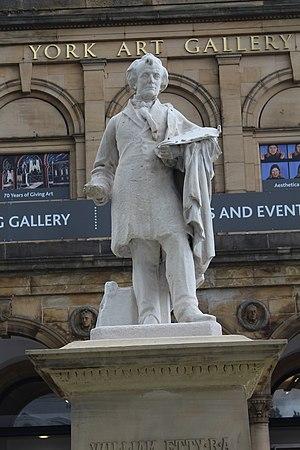
Statue de William Etty, York.
Les Lutteurs est une huile sur carton de William Etty peinte vers 1840 et conservée à la York Art Gallery au Royaume-Uni.